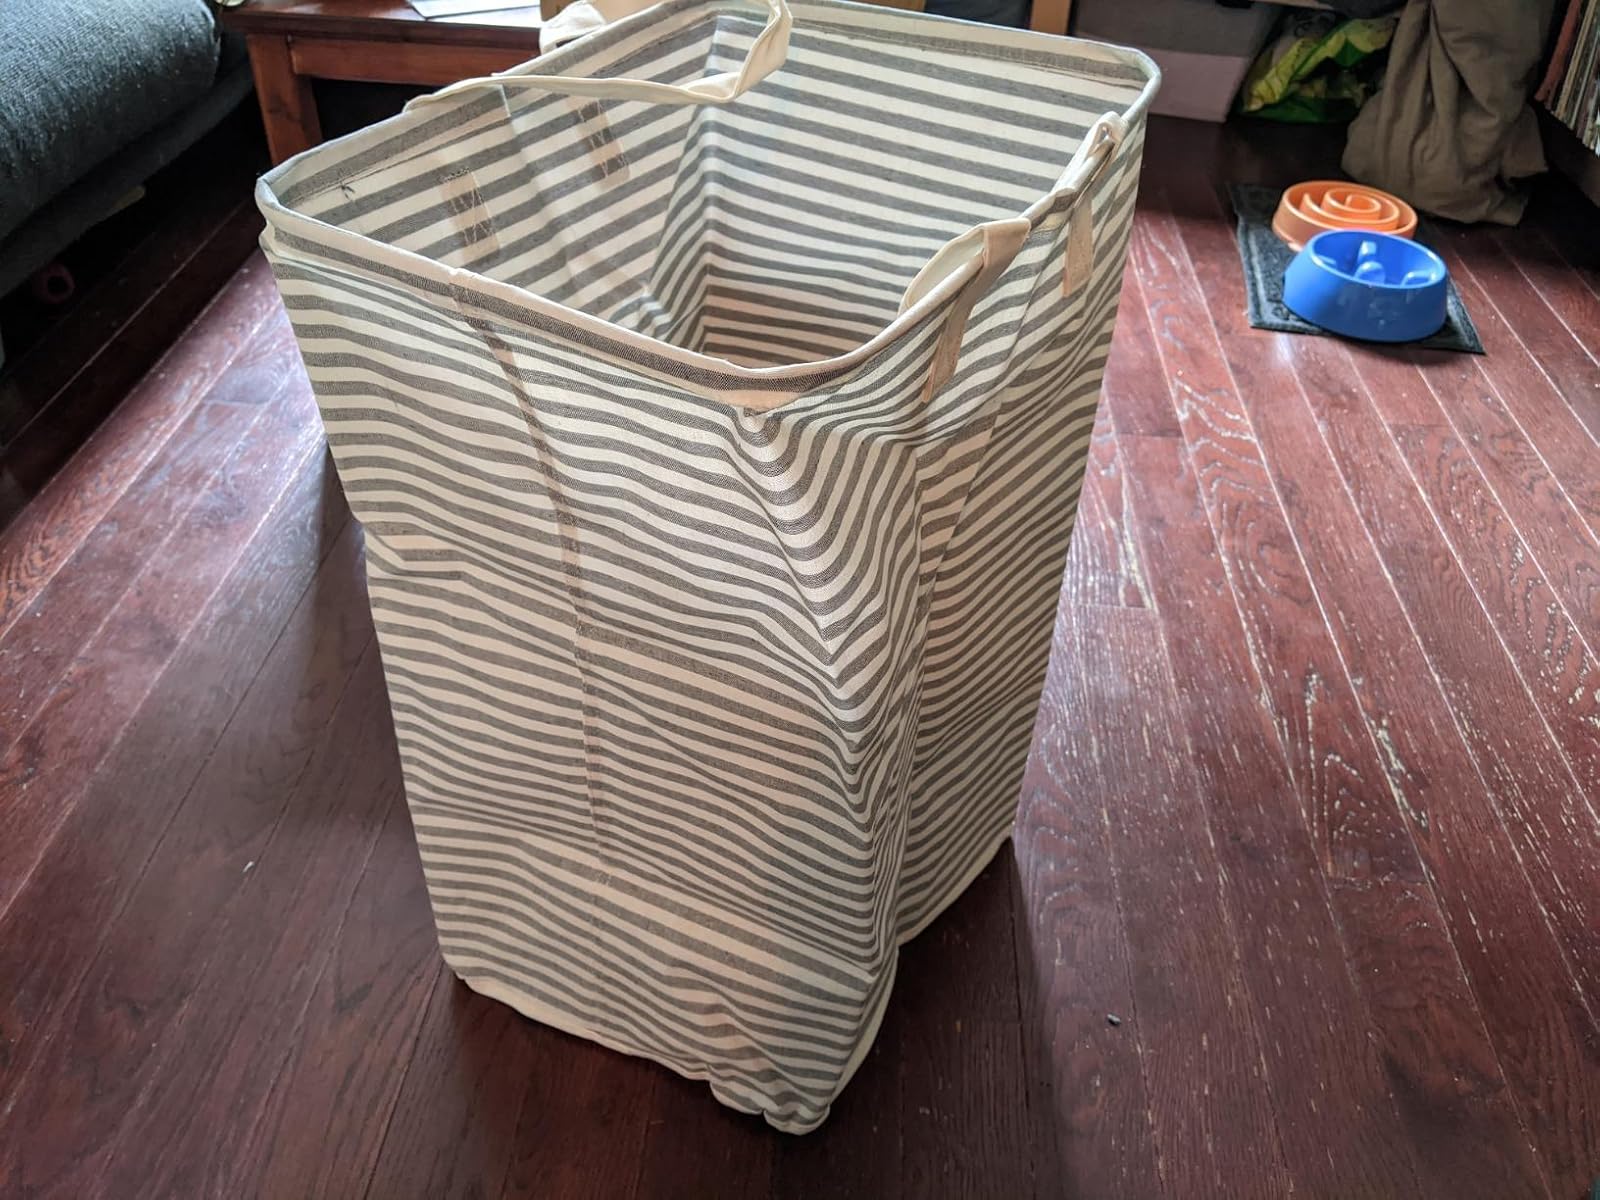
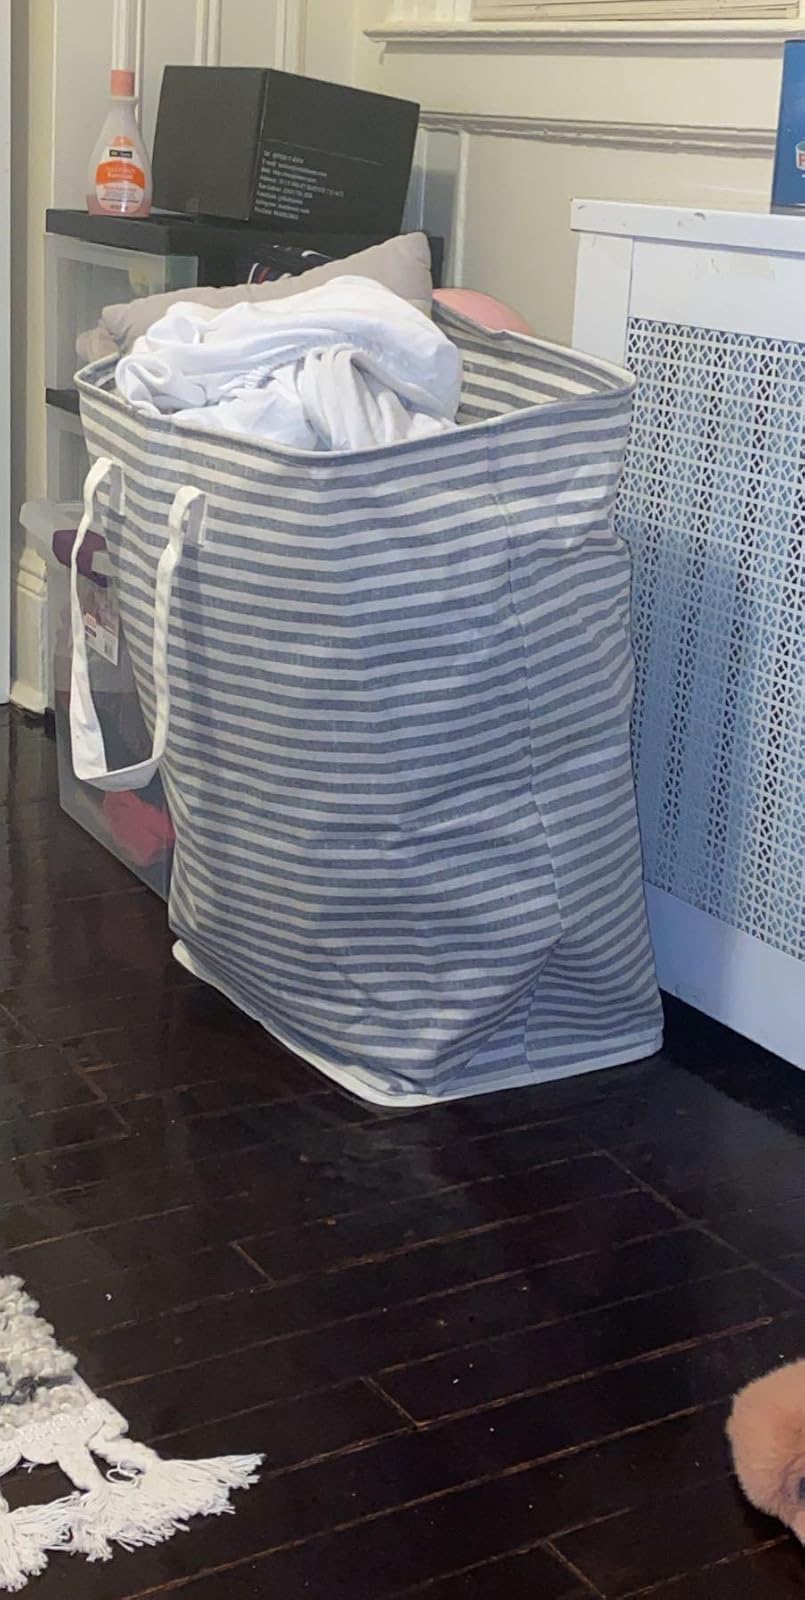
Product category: items_hamper
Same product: yes